Johann Lahr

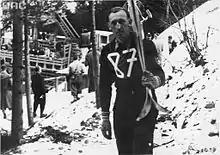

Johann Lahr (21 January 1913 – 24 February 1942) was a Czechoslovak ski jumper. He competed in the individual event at the 1936 Winter Olympics. On 2 March 1941, he set personal best at 111 m (364 ft) in Planica, and not a world record as it was misconception for many years. Lahr, an ethnic German, served in Wehrmacht, and was killed in action on the Eastern Front during World War II.